SMS Emden

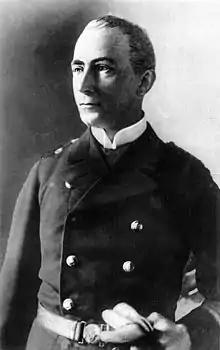
Karl von Müller, who served as the ship's commanding officer from 1913

The contract for , ordered as (replacement) , was placed on 6 April 1906 at the (Imperial Dockyard) in Danzig. Her keel was laid down on 1 November 1906. She was launched on 26 May 1908 and christened by the (Lord Mayor) of the city of Emden, Dr. Leo Fürbringer. After fitting-out work was completed by 10 July 1909, she was commissioned into the fleet. The new cruiser began sea trials that day but interrupted them from 11 August to 5 September to participate in the annual autumn maneuvers of the main fleet. During this period, also escorted the imperial yacht with Kaiser Wilhelm II aboard. was decommissioned in September after completing trials.